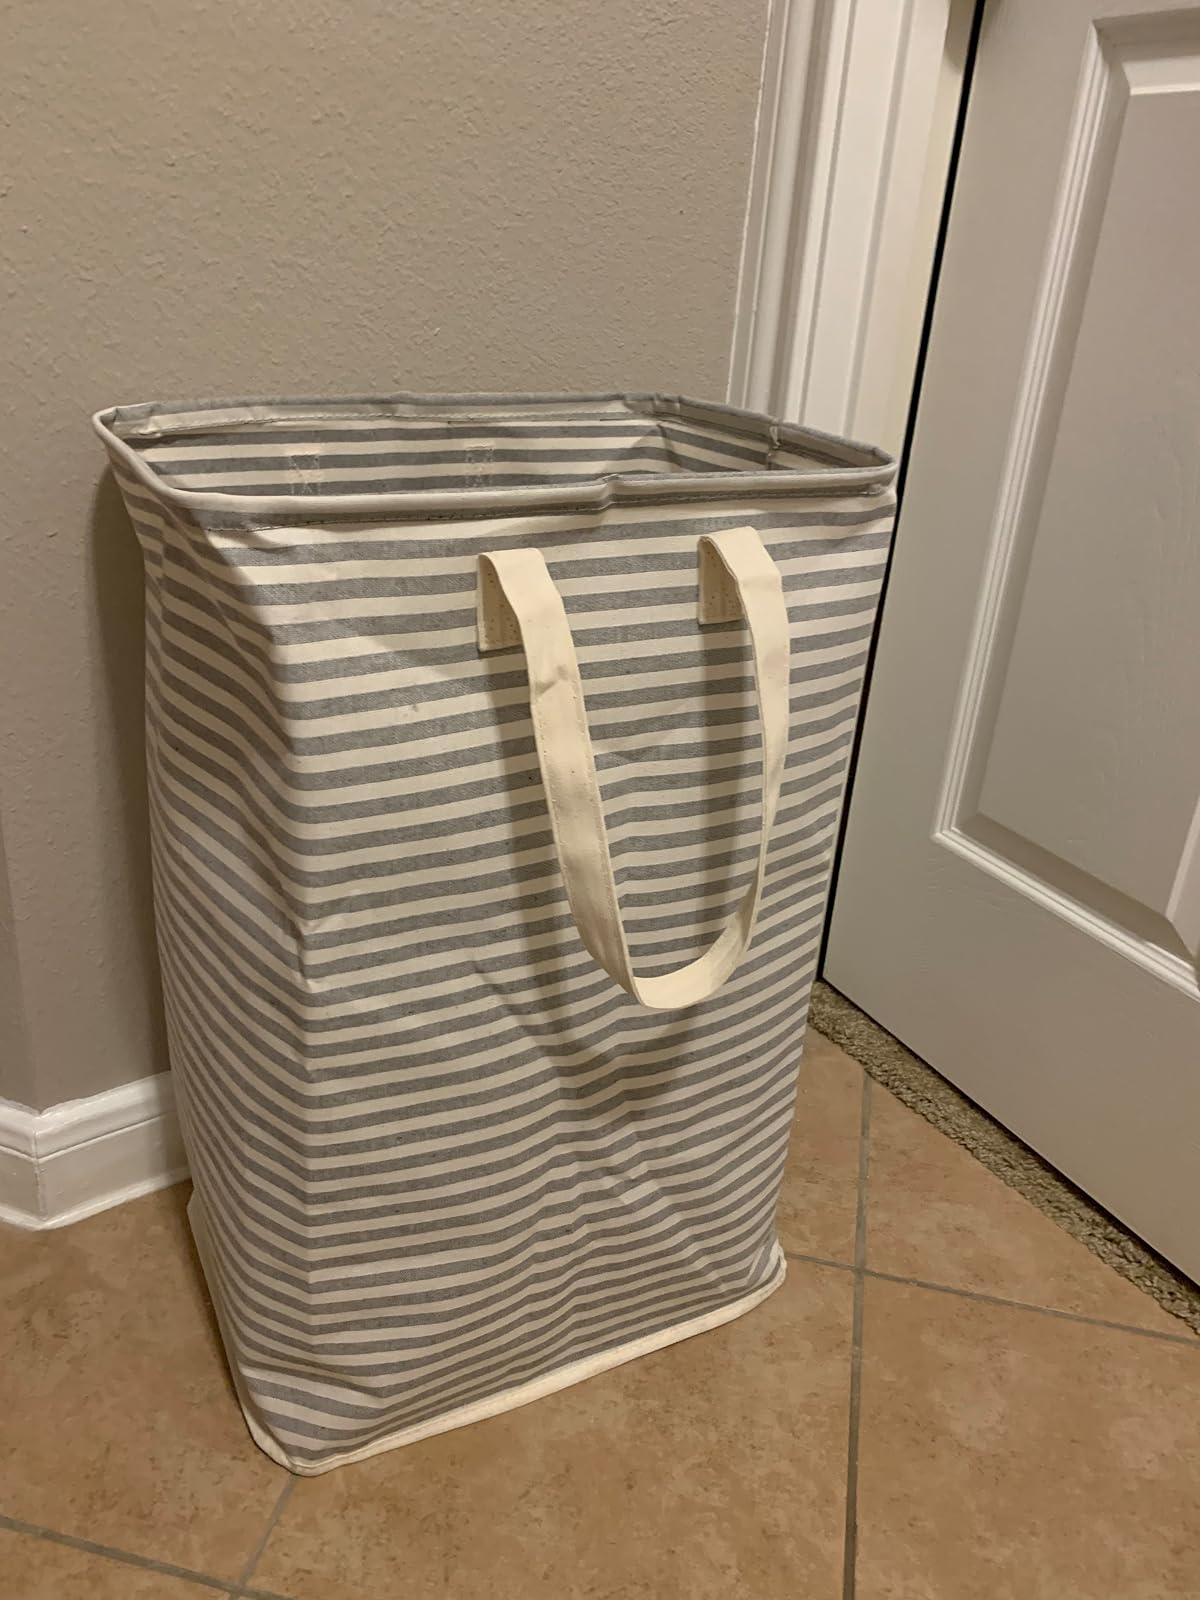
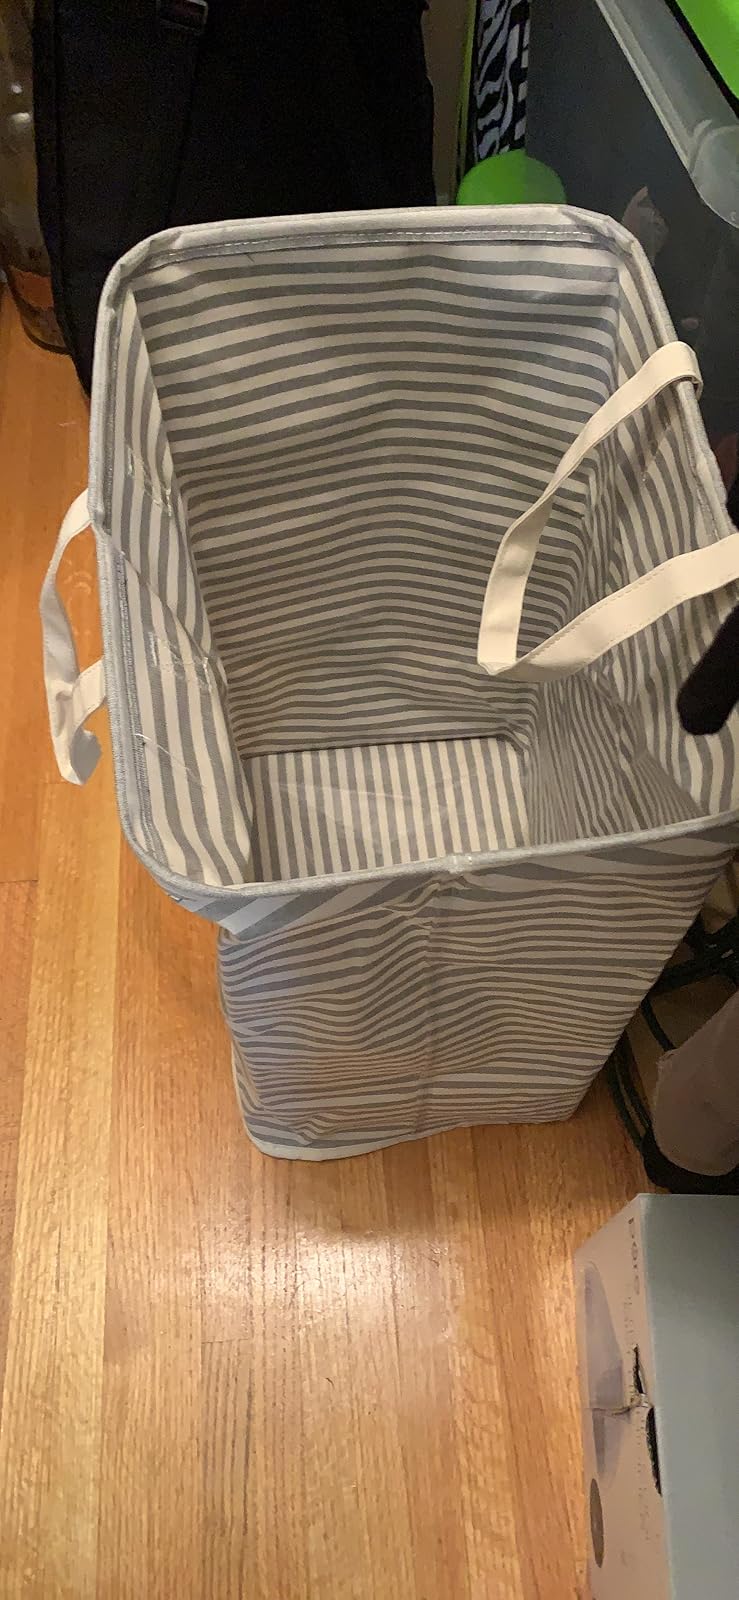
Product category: items_hamper
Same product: yes